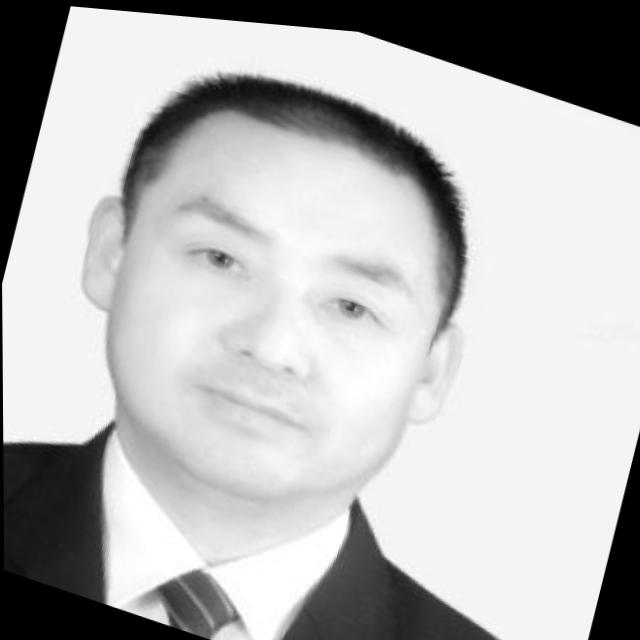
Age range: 45-64